GFriend

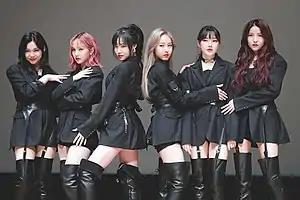
GFriend in February 2020From left to right: Umji, Eunha, Yuju, SinB, Yerin, and Sowon

GFriend (stylized in all caps) is a South Korean girl group formed by Source Music in 2015. The group consists of six members: Sowon, Yerin, Eunha, Yuju, SinB, and Umji. They debuted with the extended play (EP) "Season of Glass" on January 15, 2015, and won several female rookie awards, garnering momentum early on despite being from a small company.